Doug Heywood

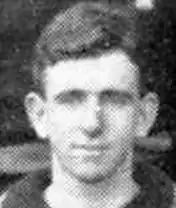

Douglas Samuel Heywood (12 December 1924 – 26 July 2002) was an Australian rules footballer who played with Melbourne in the Victorian Football League (VFL) during the 1940s and early 1950s before becoming a noted sports commentator.